Melville Cook

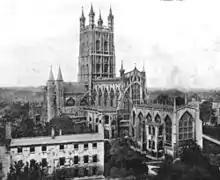

Alfred Melville Cook (18 June 1912 – 22 May 1993) was a British organist, conductor, composer and teacher.